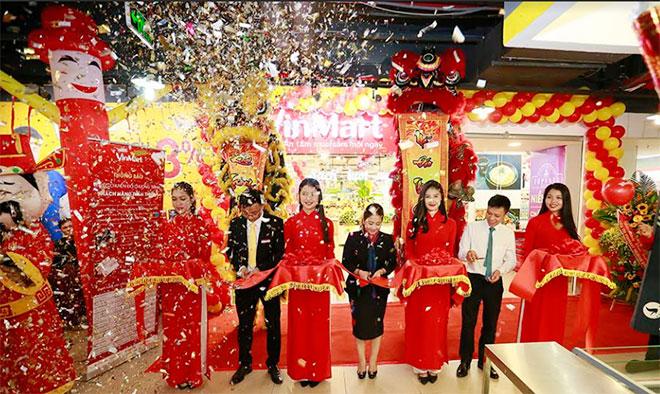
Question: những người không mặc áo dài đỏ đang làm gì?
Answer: những người không mặc áo dài đỏ đang cắt băng khánh thành